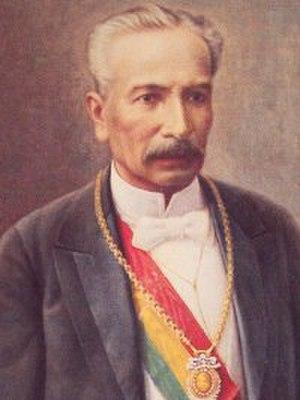
Mariano Baptista Caserta est une personnalité politique bolivienne et a été président de la Bolivie de 1892 à 1896.
Le vice-président de l'État plurinational de Bolivie ou vice-président de la Bolivie, est la deuxième position politique d'importance en Bolivie. Le vice-président remplace le président en son absence définitive ou tout autre empêchement et il est également président de l'Assemblée législative.